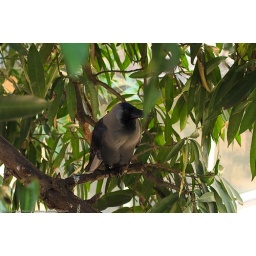
Crow in the tree outside our window